Norwood Park, Chicago

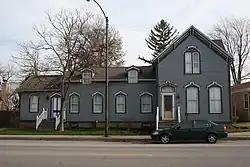
Wingert House, part of the Norwood Park Historical District and a Chicago Landmark, constructed in 1854 and expanded between 1868 and 1875.

Upon its incorporation the Village of Norwood Park prohibited the sale of alcohol. As of April 2014 there were still eight dry precincts in the community area. The first liquor store in the area in 50 years opened in 2016, without controversy about its existence but with such restrictions on its operation as early closing hours and a price minimum of $5.99.